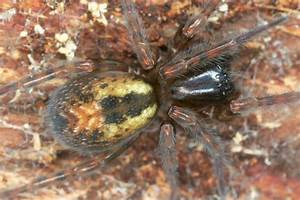
Label: ragno